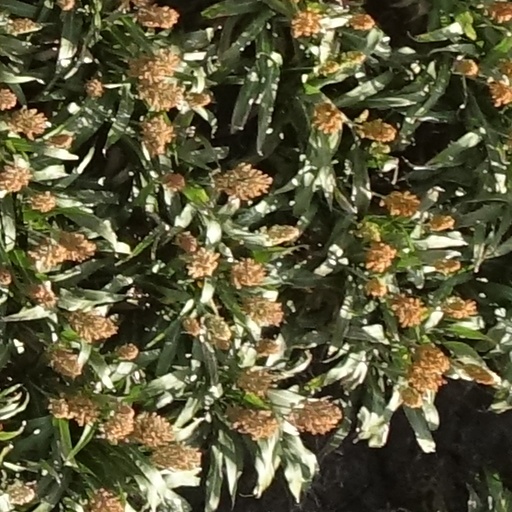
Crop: sorghum